Mera Fauji Calling

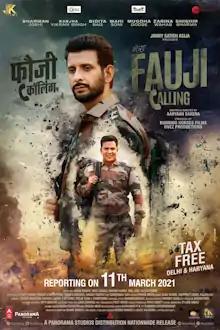
Theatrical release poster

Mera Fauji Calling is a 2021 Hindi-language action drama film written and directed by Aaryaan Saxena and produced by Vikram Singh and Ovez Shaikh under the banners of Running Horses Films and Ovez Productions. The film bankrolled by Jimmy Satish Asija, has ensemble which includes Sharman Joshi, Ranjha Vikram Singh, Bidita Bag, Mahi Soni, Mugdha Godse, Zarina Wahab, and Shishir Sharma. The film showcases the story of a soldier who sacrifices his life in an attack and the struggle of his family after the attack. Inspired by aftermath of 2019 Pulwama attack, it also explores the various aspects of the life of soldiers and the struggle of their families.